Girolamo Zulian

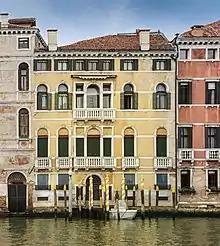
Façade of Palazzo Zulian Priuli on Canal Grande, Venice

Zulian was born in Venice, Republic of Venice, in 1730. He was born into an influential old Venetian noble family, which built the Palazzo Zulian on Venice's Canal Grande in the 17th century. Girolamo Zulian bequeathed the "palazzo" to the Priuli of San Trovaso (or Sts. Gervasius and Protasius), as specified in his will drawn up on August 2, 1794. Further, part of Zulian's art collection passed to the Priuli.